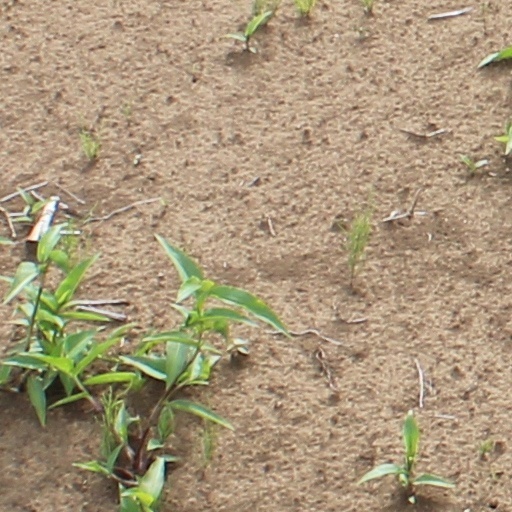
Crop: wheat